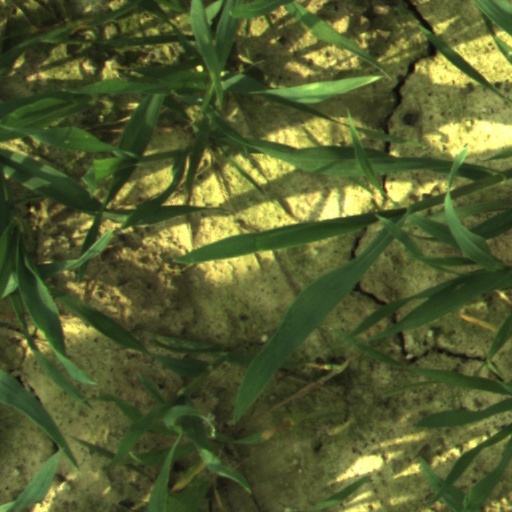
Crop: wheat